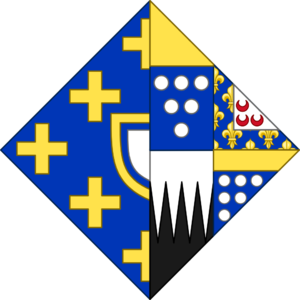
Armoiries de Diane de Poitiers, duchesse de Valentinois
Diane de Poitiers, comtesse de Saint-Vallier, duchesse de Valentinois, demeure pendant plus de vingt ans la favorite d'Henri II, roi de France. Les sources la concernant sont infimes et lacunaires, si bien qu'on ignore quasiment tout d'elle, notamment pour des années entières. La postérité a forgé d'elle une image de femme de caractère, avide de pouvoir et d'honneurs, et grande mécène : dans les faits rien de tout cela n'est prouvé.